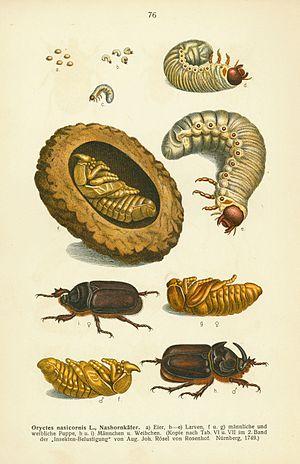
Oryctes est un genre d'insectes coléoptères de la sous-famille des Dynastinae regroupant les scarabées rhinocéros ou oryctes. Plusieurs espèces de ce genre sont des ravageurs des palmiers, notamment le cocotier et le palmier à huile.